Indo-Greek Kingdom

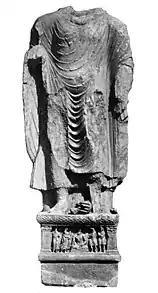
Statue with inscription mentioning "year 318", probably of the Yavana era, i.e. AD 143.

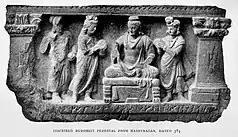
Piedestal of the Hashtnagar Buddha statue, with Year 384 inscription, probably of the Yavana era, i.e. AD 209.

The Indo-Greek kingdoms lost most of their eastern territories in the 1st century BC following the death of Menander. The Arjunayanas and the Yaudheya Republic mention military victories on their coins ("Victory of the Arjunayanas", "Victory of the Yaudheyas"). These entities would remain independent until being conquered by the Saka King Rudradaman I of the Western Satraps.